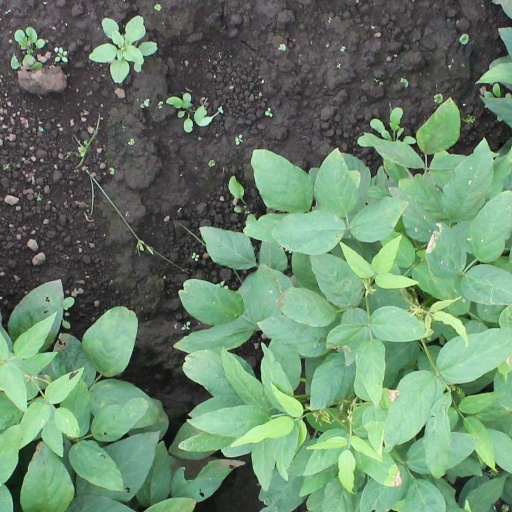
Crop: soybean